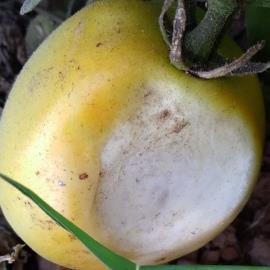
Crop: Tomato
Condition: sunburn-d